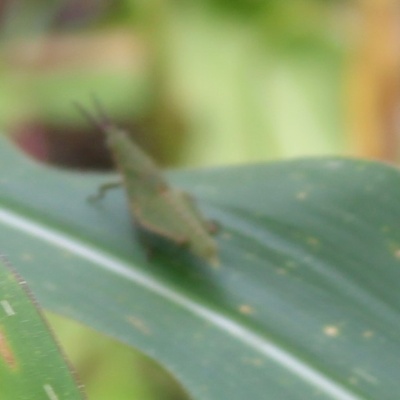
Crop: Maize
Condition: grasshoper